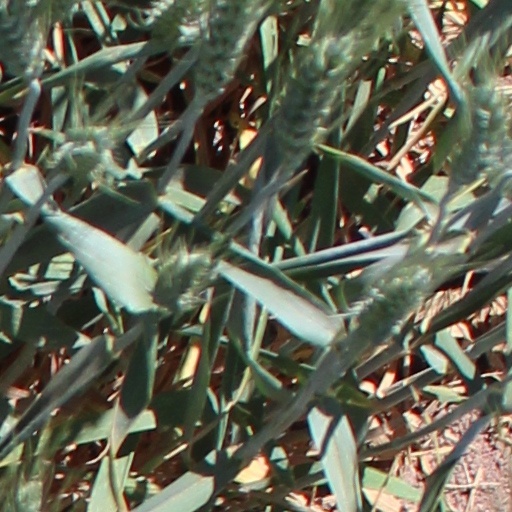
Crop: wheat